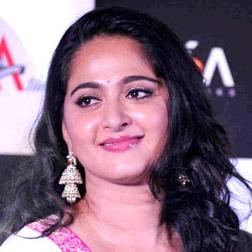
Age: 33